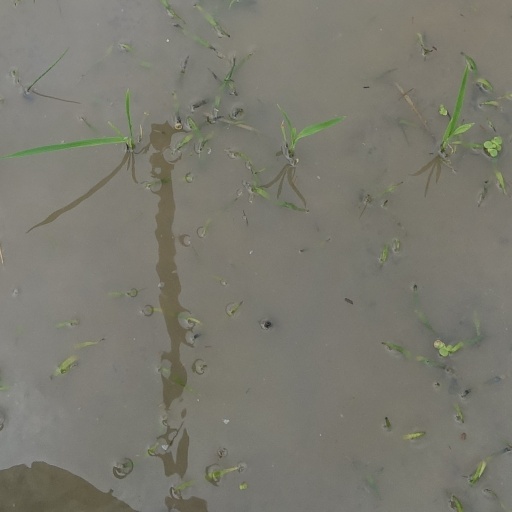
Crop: rice